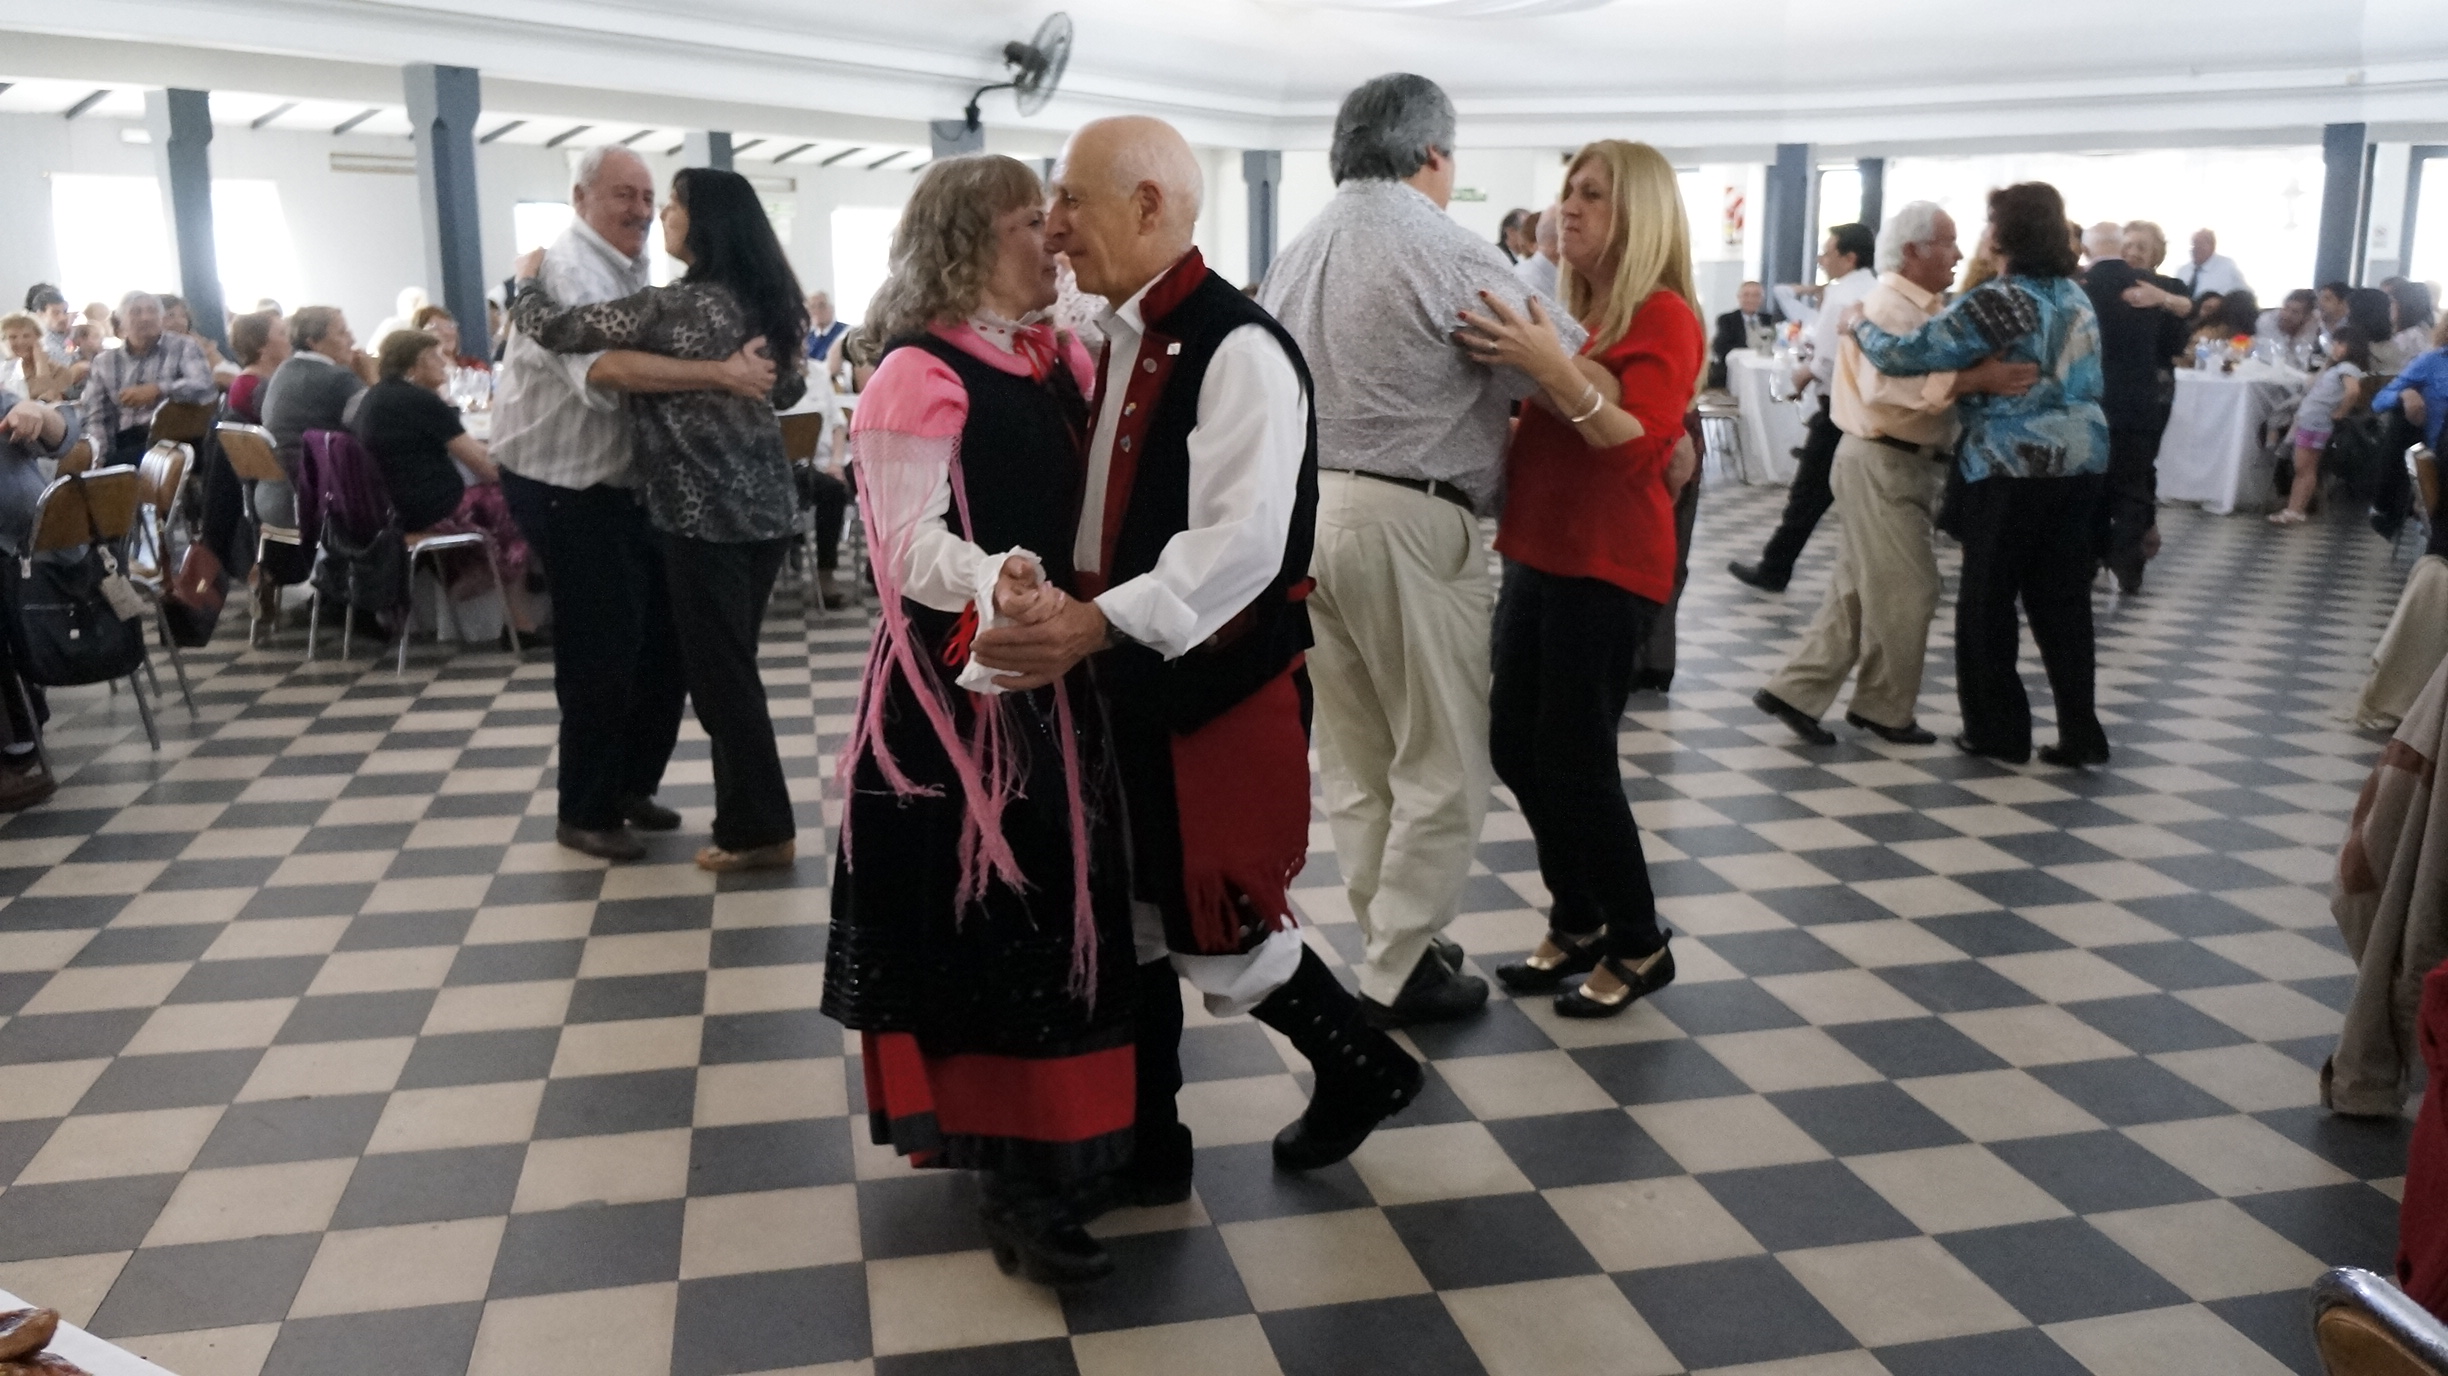
people, dance, event, folk dance, Country western dance, fun, performing arts, costume, crowd